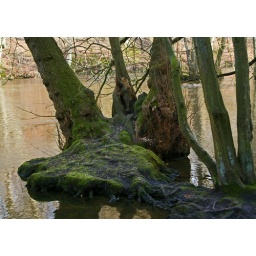
many trees grow where i went today, some very near the water, building a kind of small isle.